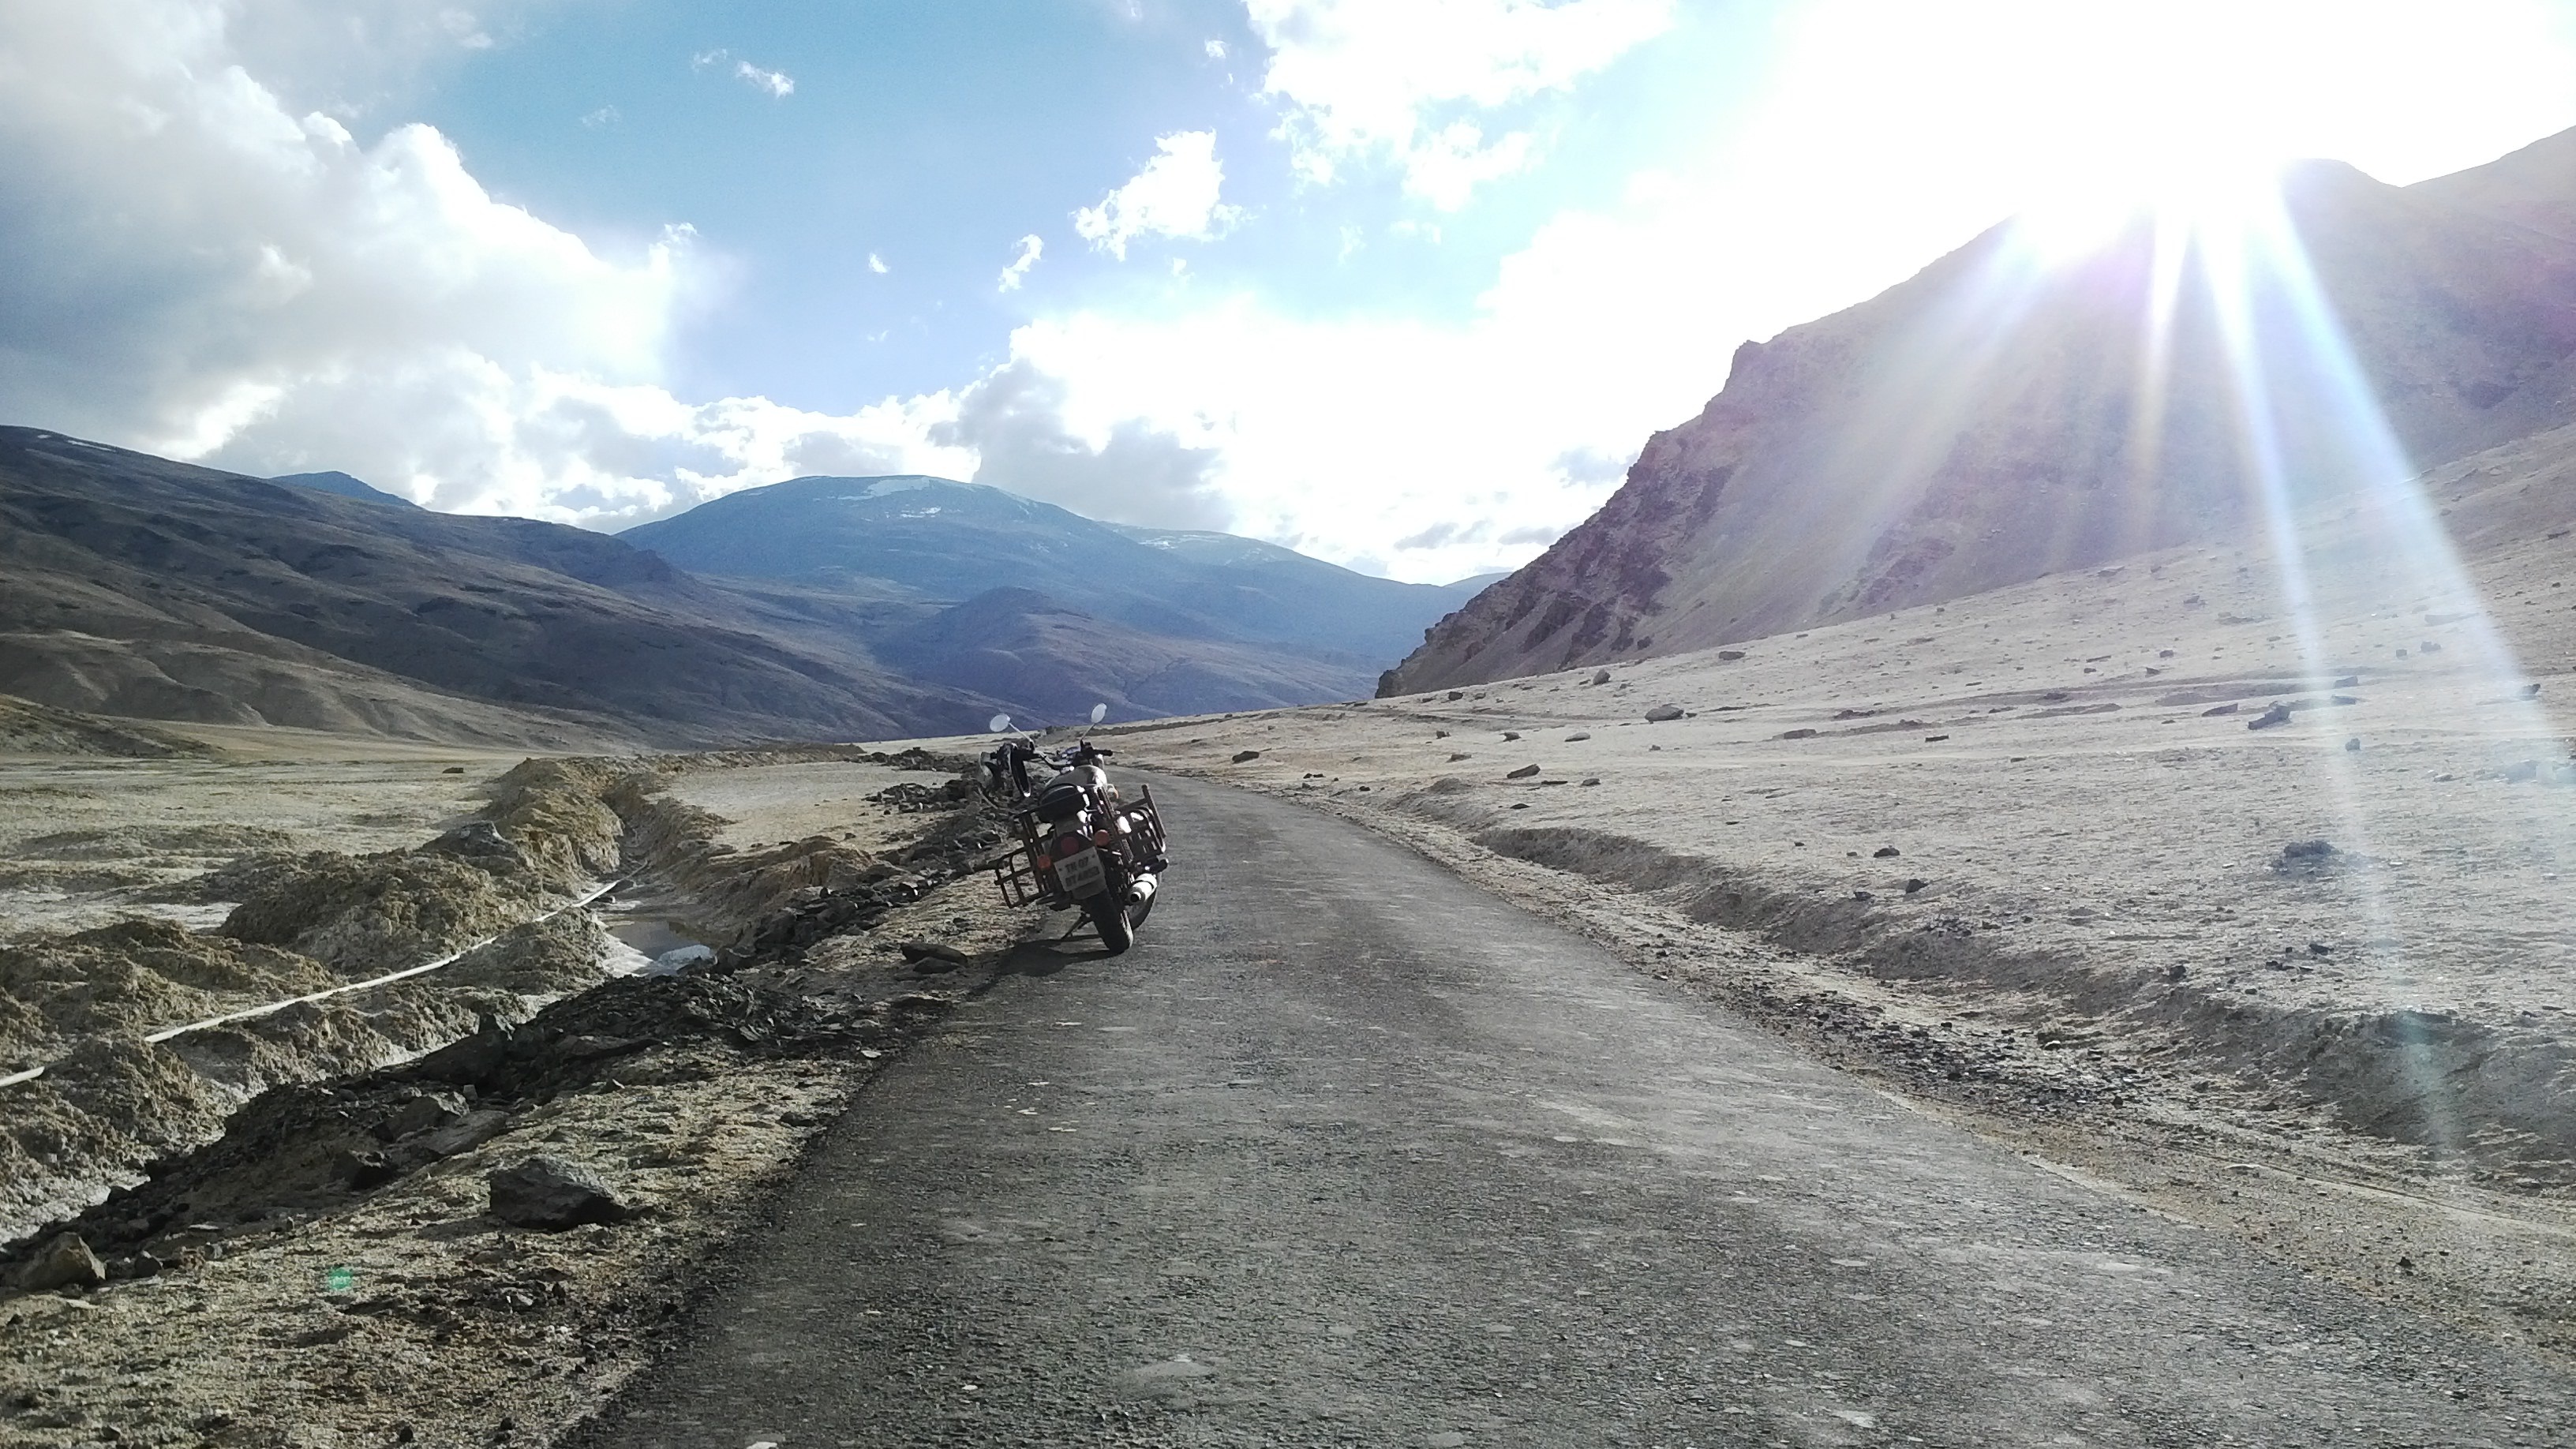
landscape, walking, mountain, trail, adventure, valley, mountain range, ridge, alps, plateau, mountain pass, mountainous landforms